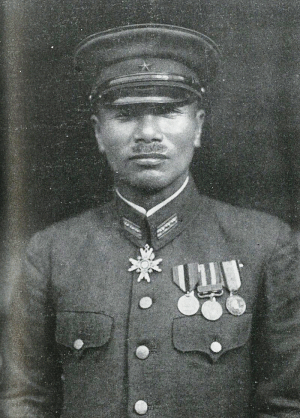
La bataille de Guadalcanal, également connue sous l'appellation campagne de Guadalcanal et sous le nom de code opération Watchtower par les forces alliées, est une importante bataille de la Seconde Guerre mondiale sur le théâtre d'opérations de l'océan Pacifique qui s'est déroulée entre le 7 août 1942 et le 9 février 1943 sur et autour de l'île de Guadalcanal, dans le cadre de la campagne des îles Salomon. Ce fut la première offensive majeure des forces alliées contre l'empire du Japon.